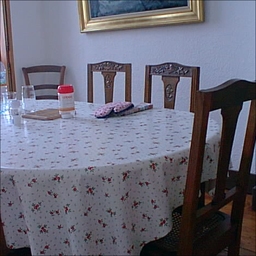
Room type: dining_room